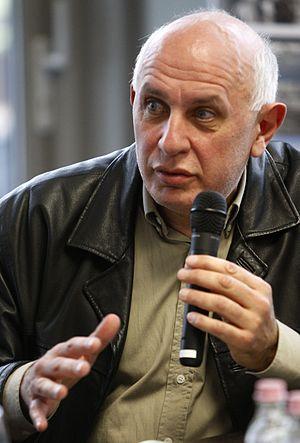
Le prix Goncourt des lycéens est un prix littéraire français organisé par la Fnac et le ministère de l'Éducation nationale, dont le jury est constitué d'environ 2 000 élèves. Il a été créé en 1988 par l'enseigne commerciale culturelle, en collaboration avec le rectorat de Rennes et avec la bienveillance de l’Académie Goncourt. Il existait de 1999 à 2007 un prix distinct nommé « Bourse Goncourt jeunesse » accordé par l'Académie Goncourt mais sans lien avec la Fnac.
Jean-Michel Guenassia est un écrivain français, né en 1950 à Alger.